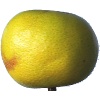
Label: Pomelo Sweetie 1